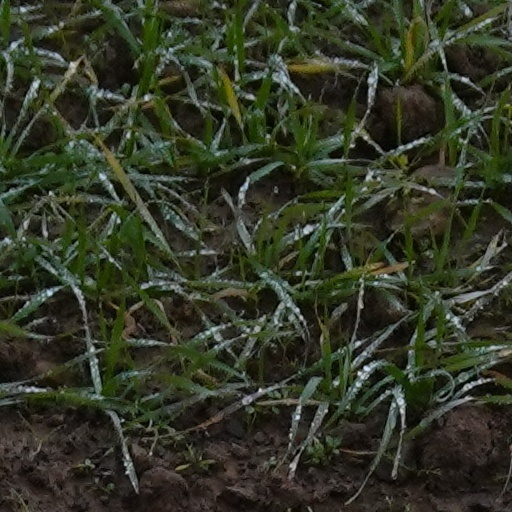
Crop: wheat